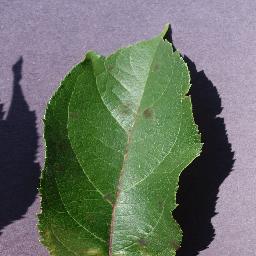
Label: Apple___Apple_scab